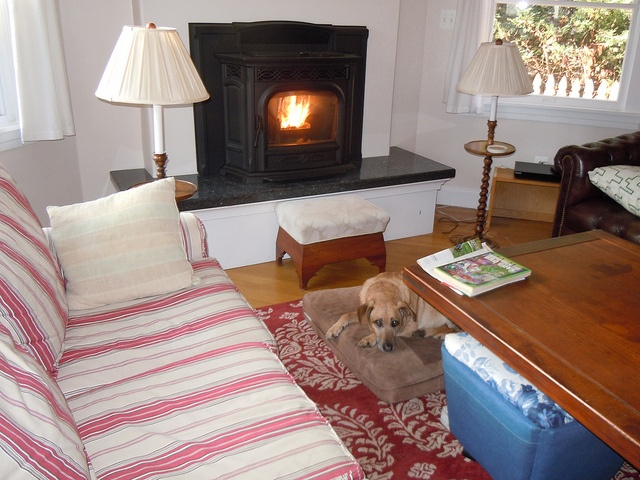
A living room with a dog laying on a cushion
A dog in laying in the living room floor.
A dog sitting on its dog bed in the middle of a living room.
A dog sits in a living room in front of a fire place.
A living room with a dog laying in the floor